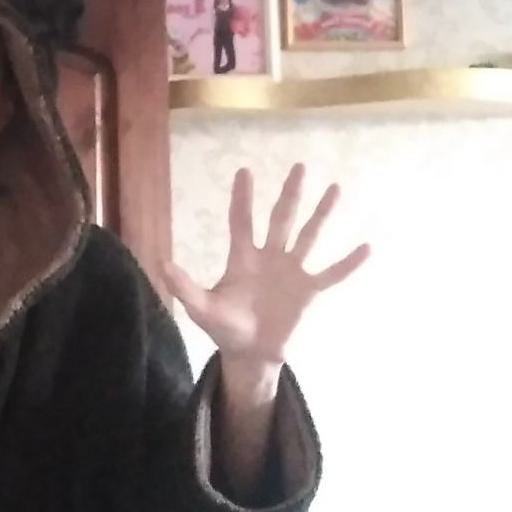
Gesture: palm